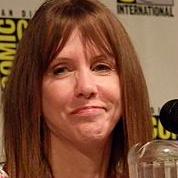
Age: 58